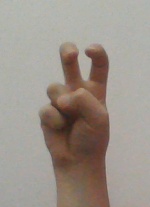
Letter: toot